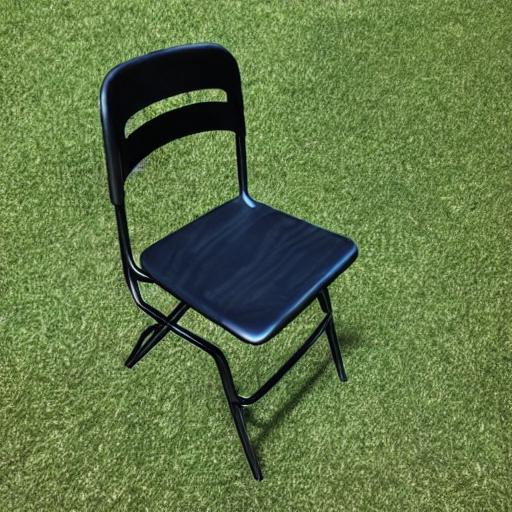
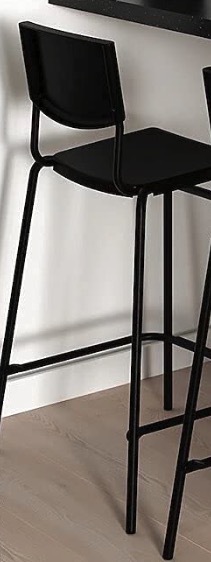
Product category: stool
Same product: no